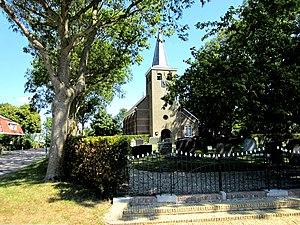
Hitzum est un village de la commune néerlandaise de Waadhoeke, dans la province de Frise.